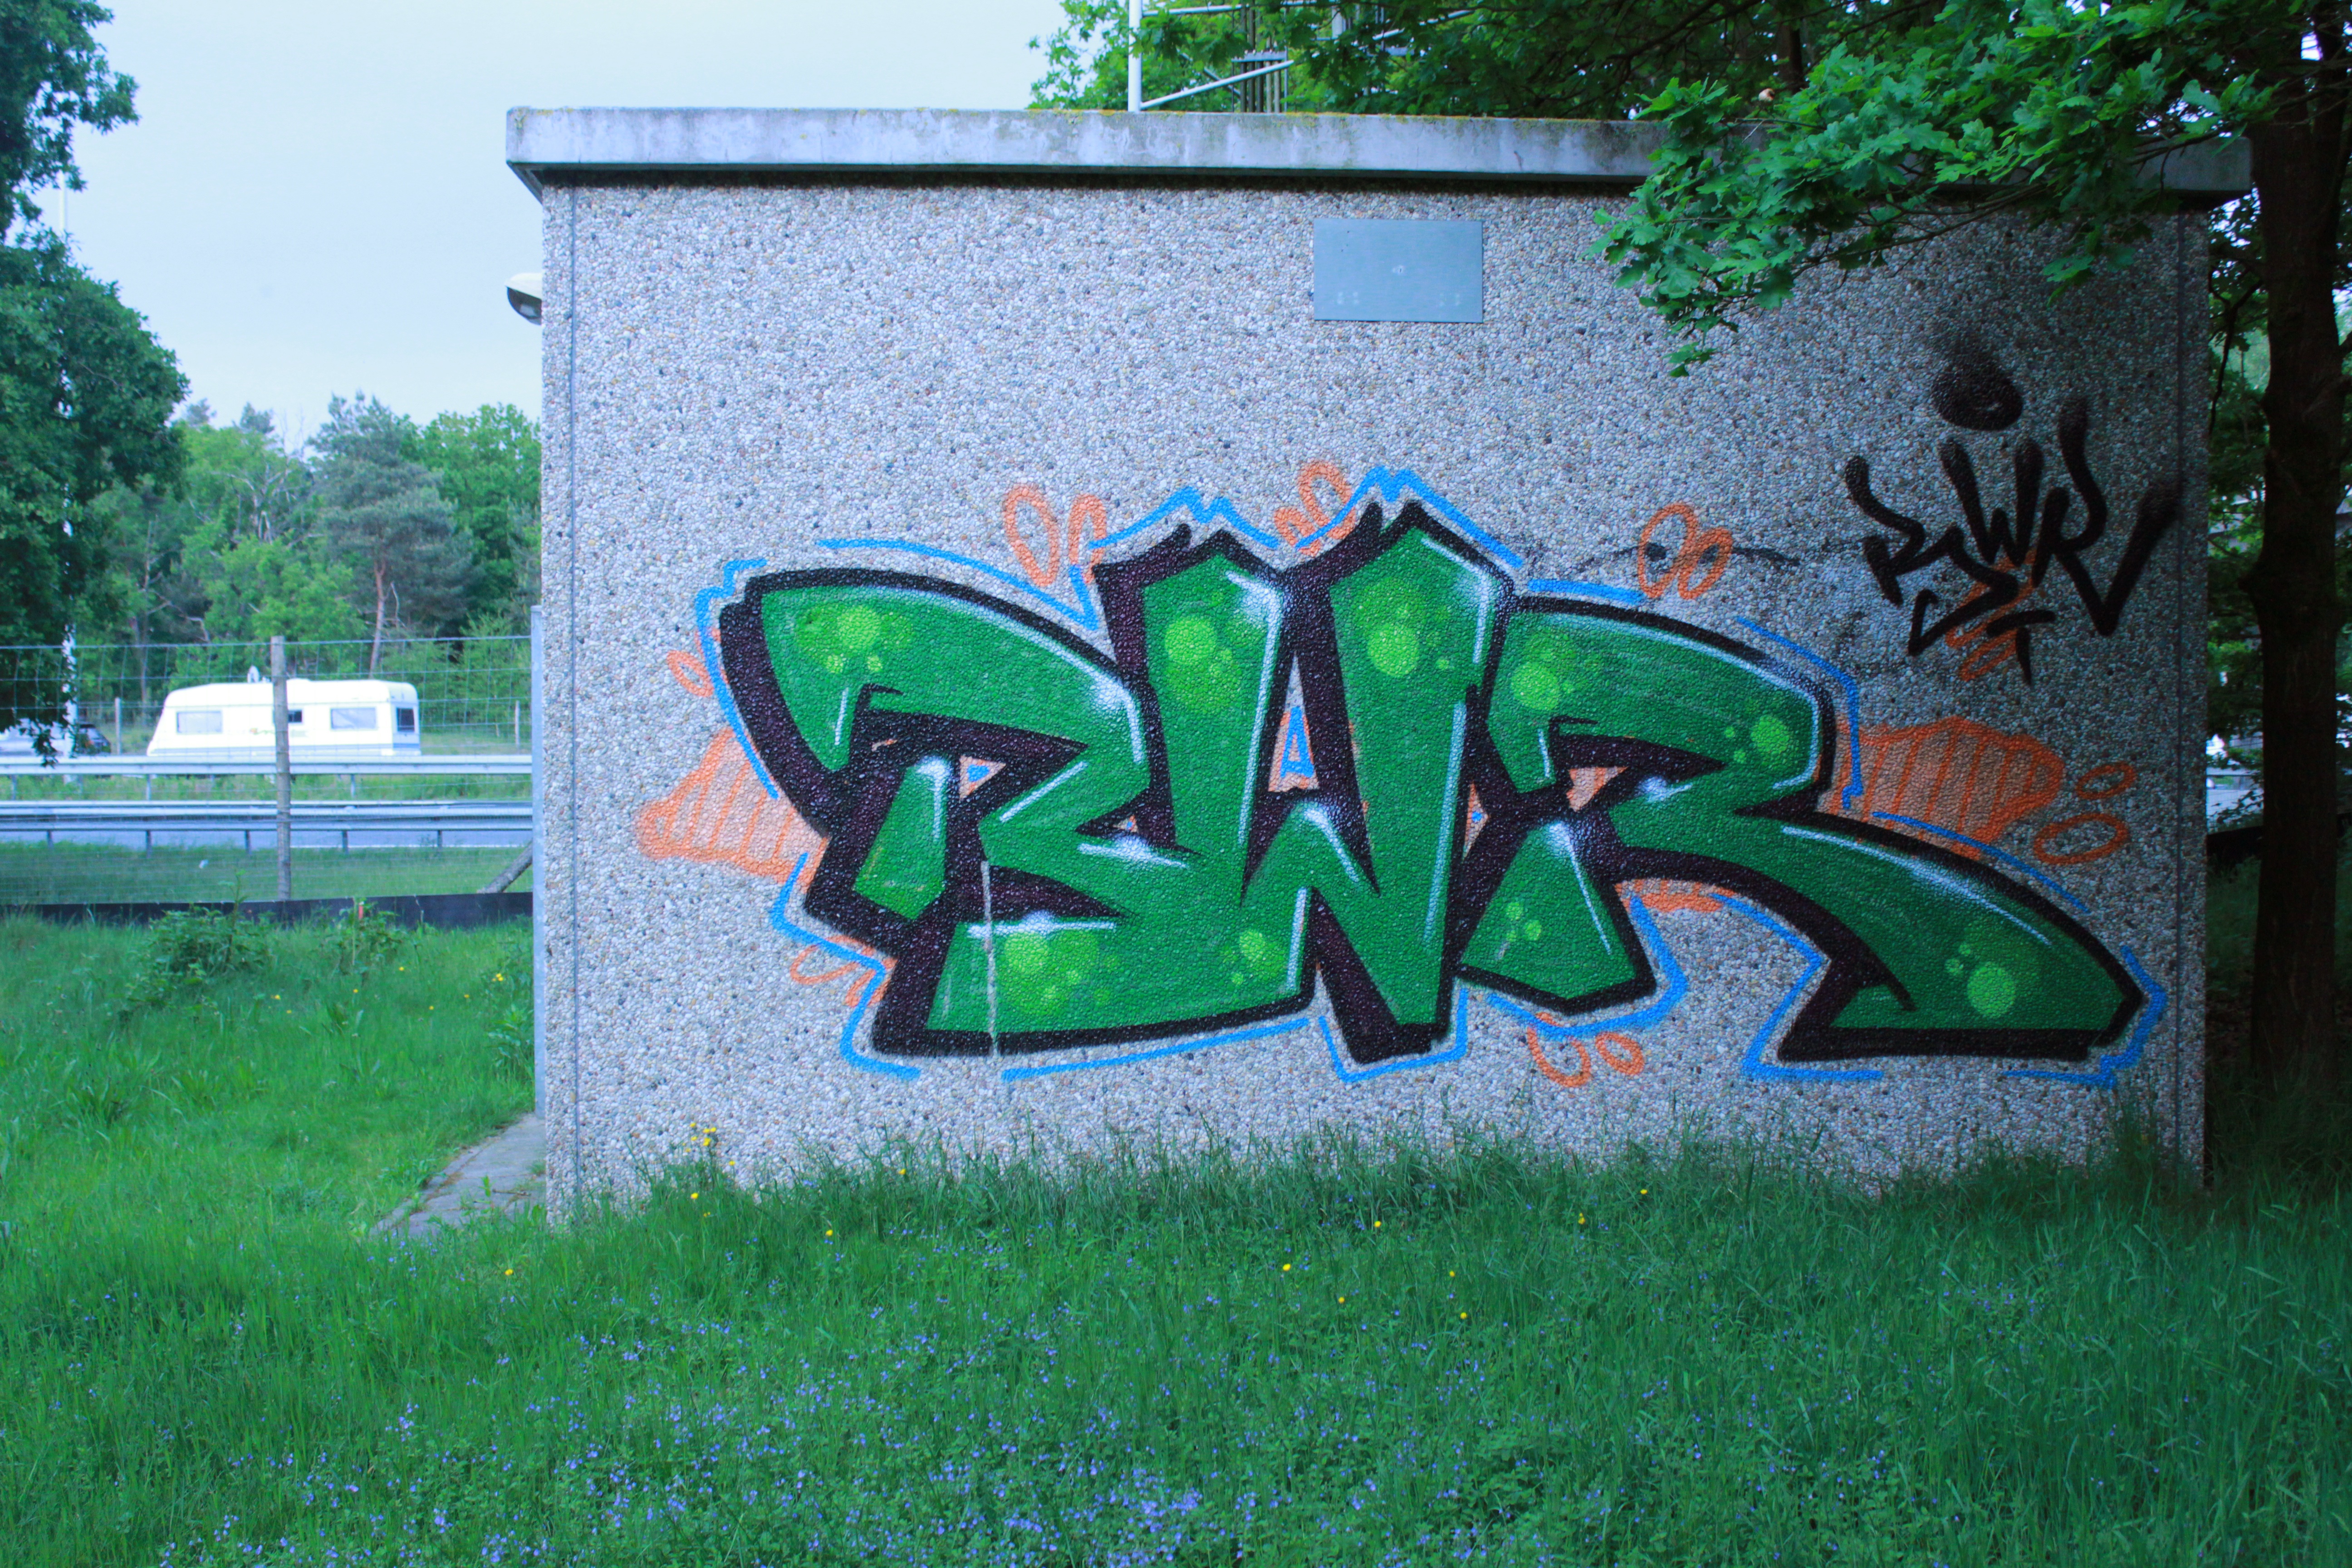
green, graffiti, art, urban area